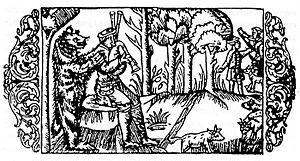
Les skomorokhs, ou skomorokhi sont, dans les traditions slaves orientales, des artistes médiévaux itinérants, saltimbanques, jongleurs, trouvères, musiciens, chanteurs, danseurs, acteurs, acrobates, montreurs d'ours et de marionnettes, bouffons, etc. L'étymologie du terme le rapproche, soit du grec ancien : σκώμμαρχος, soit de l'italien : scaramuccia ; d'autres origines ont été envisagées.